Interpines sanitarium

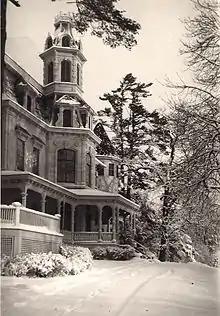
The Main Building in winter, c.1945. Photo by Alice Brody

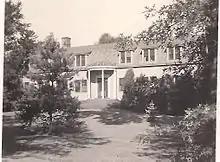
The Cory Building in summer, c.1938

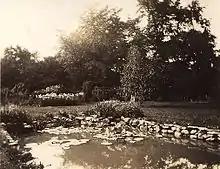
The garden lily pond with a bed of Iris behind, June 1930. Photo by Edna Kelly.

The institution comprised four buildings on a square plot within the village of Goshen. The original mansion formed the core of the main building which housed female patients. A separate building for male patients, the Cory Building, was added in 1926. A third structure contained a six-car garage, a laundry, and a residence for nurses. A separate boiler house supplied steam heat and water to the other buildings. There were also small structures left from the original estate: a greenhouse, a pigeon coop, an aviary, and two summer pavilions. All were set in the landscaped center of the property with lawn, ponds, flower gardens, and gravel paths.